Numerical weather prediction

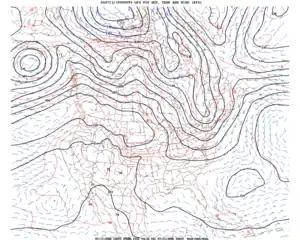
A prognostic chart of the North American continent provides geopotential heights, temperatures, and wind velocities at regular intervals. The values are taken at the altitude corresponding to the 850-millibar pressure surface.

An atmospheric model is a computer program that produces meteorological information for future times at given locations and altitudes. Within any modern model is a set of equations, known as the primitive equations, used to predict the future state of the atmosphere. These equations—along with the ideal gas law—are used to evolve the density, pressure, and potential temperature scalar fields and the air velocity (wind) vector field of the atmosphere through time. Additional transport equations for pollutants and other aerosols are included in some primitive-equation high-resolution models as well. The equations used are nonlinear partial differential equations which are impossible to solve exactly through analytical methods, with the exception of a few idealized cases. Therefore, numerical methods obtain approximate solutions. Different models use different solution methods: some global models and almost all regional models use finite difference methods for all three spatial dimensions, while other global models and a few regional models use spectral methods for the horizontal dimensions and finite-difference methods in the vertical.